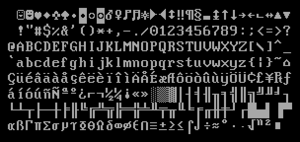
Les codages de caractères ASCII étendu, plus connus dans leur dénomination anglaise extended ASCII, sont un ensemble de jeux de codage de caractères qui ont en commun le sous-ensemble de caractères ASCII. Ce terme est informel et peut être critiqué pour deux raisons : d'une part cette dénomination pourrait laisser penser que le standard ASCII aurait été étendu, alors qu'il désigne en fait un ensemble de normes qui incluent le sous-ensemble ASCII ; d'autre part, l'ASCII étendu ne désigne pas un codage de caractère donné mais un ensemble imprécis de normes précisant chacune un codage de caractères surensemble de l'ASCII.
La page de code 437 est une page de code définie par IBM et qui était utilisée aux États-Unis avec le système DOS et d’autres systèmes de la même époque, et a été la première définie matériellement sur les cartes d’affichage des premiers PC fabriqués par IBM. C’est une extension sur 8 bits de l’ASCII. Elle est encore utilisée dans les fenêtres de type console ou invite de commandes sur les systèmes Microsoft Windows aux États-Unis, ainsi que des émulateurs DOS comme DosBox.